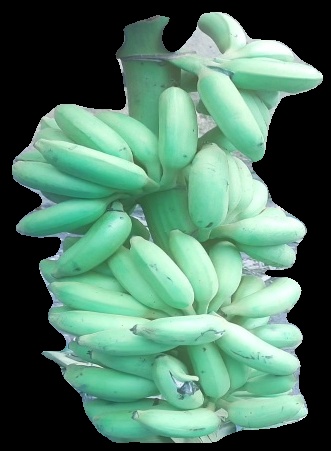
Variety: elakki-bale
Grade: grade2